Barn find

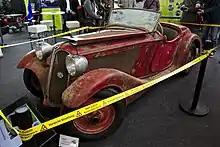
BMW Roadster from the 1930s

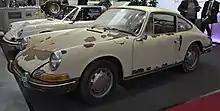
Porsche 911

A barn find is a classic car, aircraft or motorcycle that has been rediscovered after being stored, often in derelict condition. The term comes from their tendency to be found in places such as barns, sheds, carports and outbuildings where they have been stored for many years. The term usually applies to vehicles that are rare and valuable, and which are consequently of great interest to collectors and enthusiasts despite their poor condition.